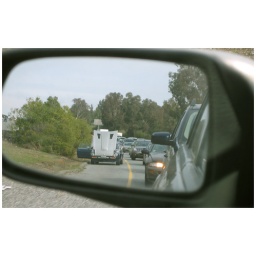
This guy's car overheated sitting in traffic on I-280.